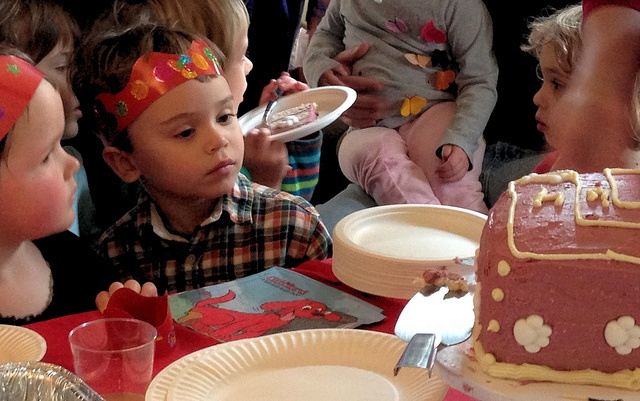
There are many kids at a party where there is cake.
A group of children waiting for a piece of birthday cake.
Two boys wearing birthday crowns sit at a table, looking at a chocolate cake.
Many small children sit around a large cake.
A group of children gathered by a table near a cake